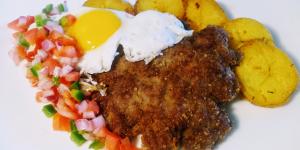
silpancho boliviano